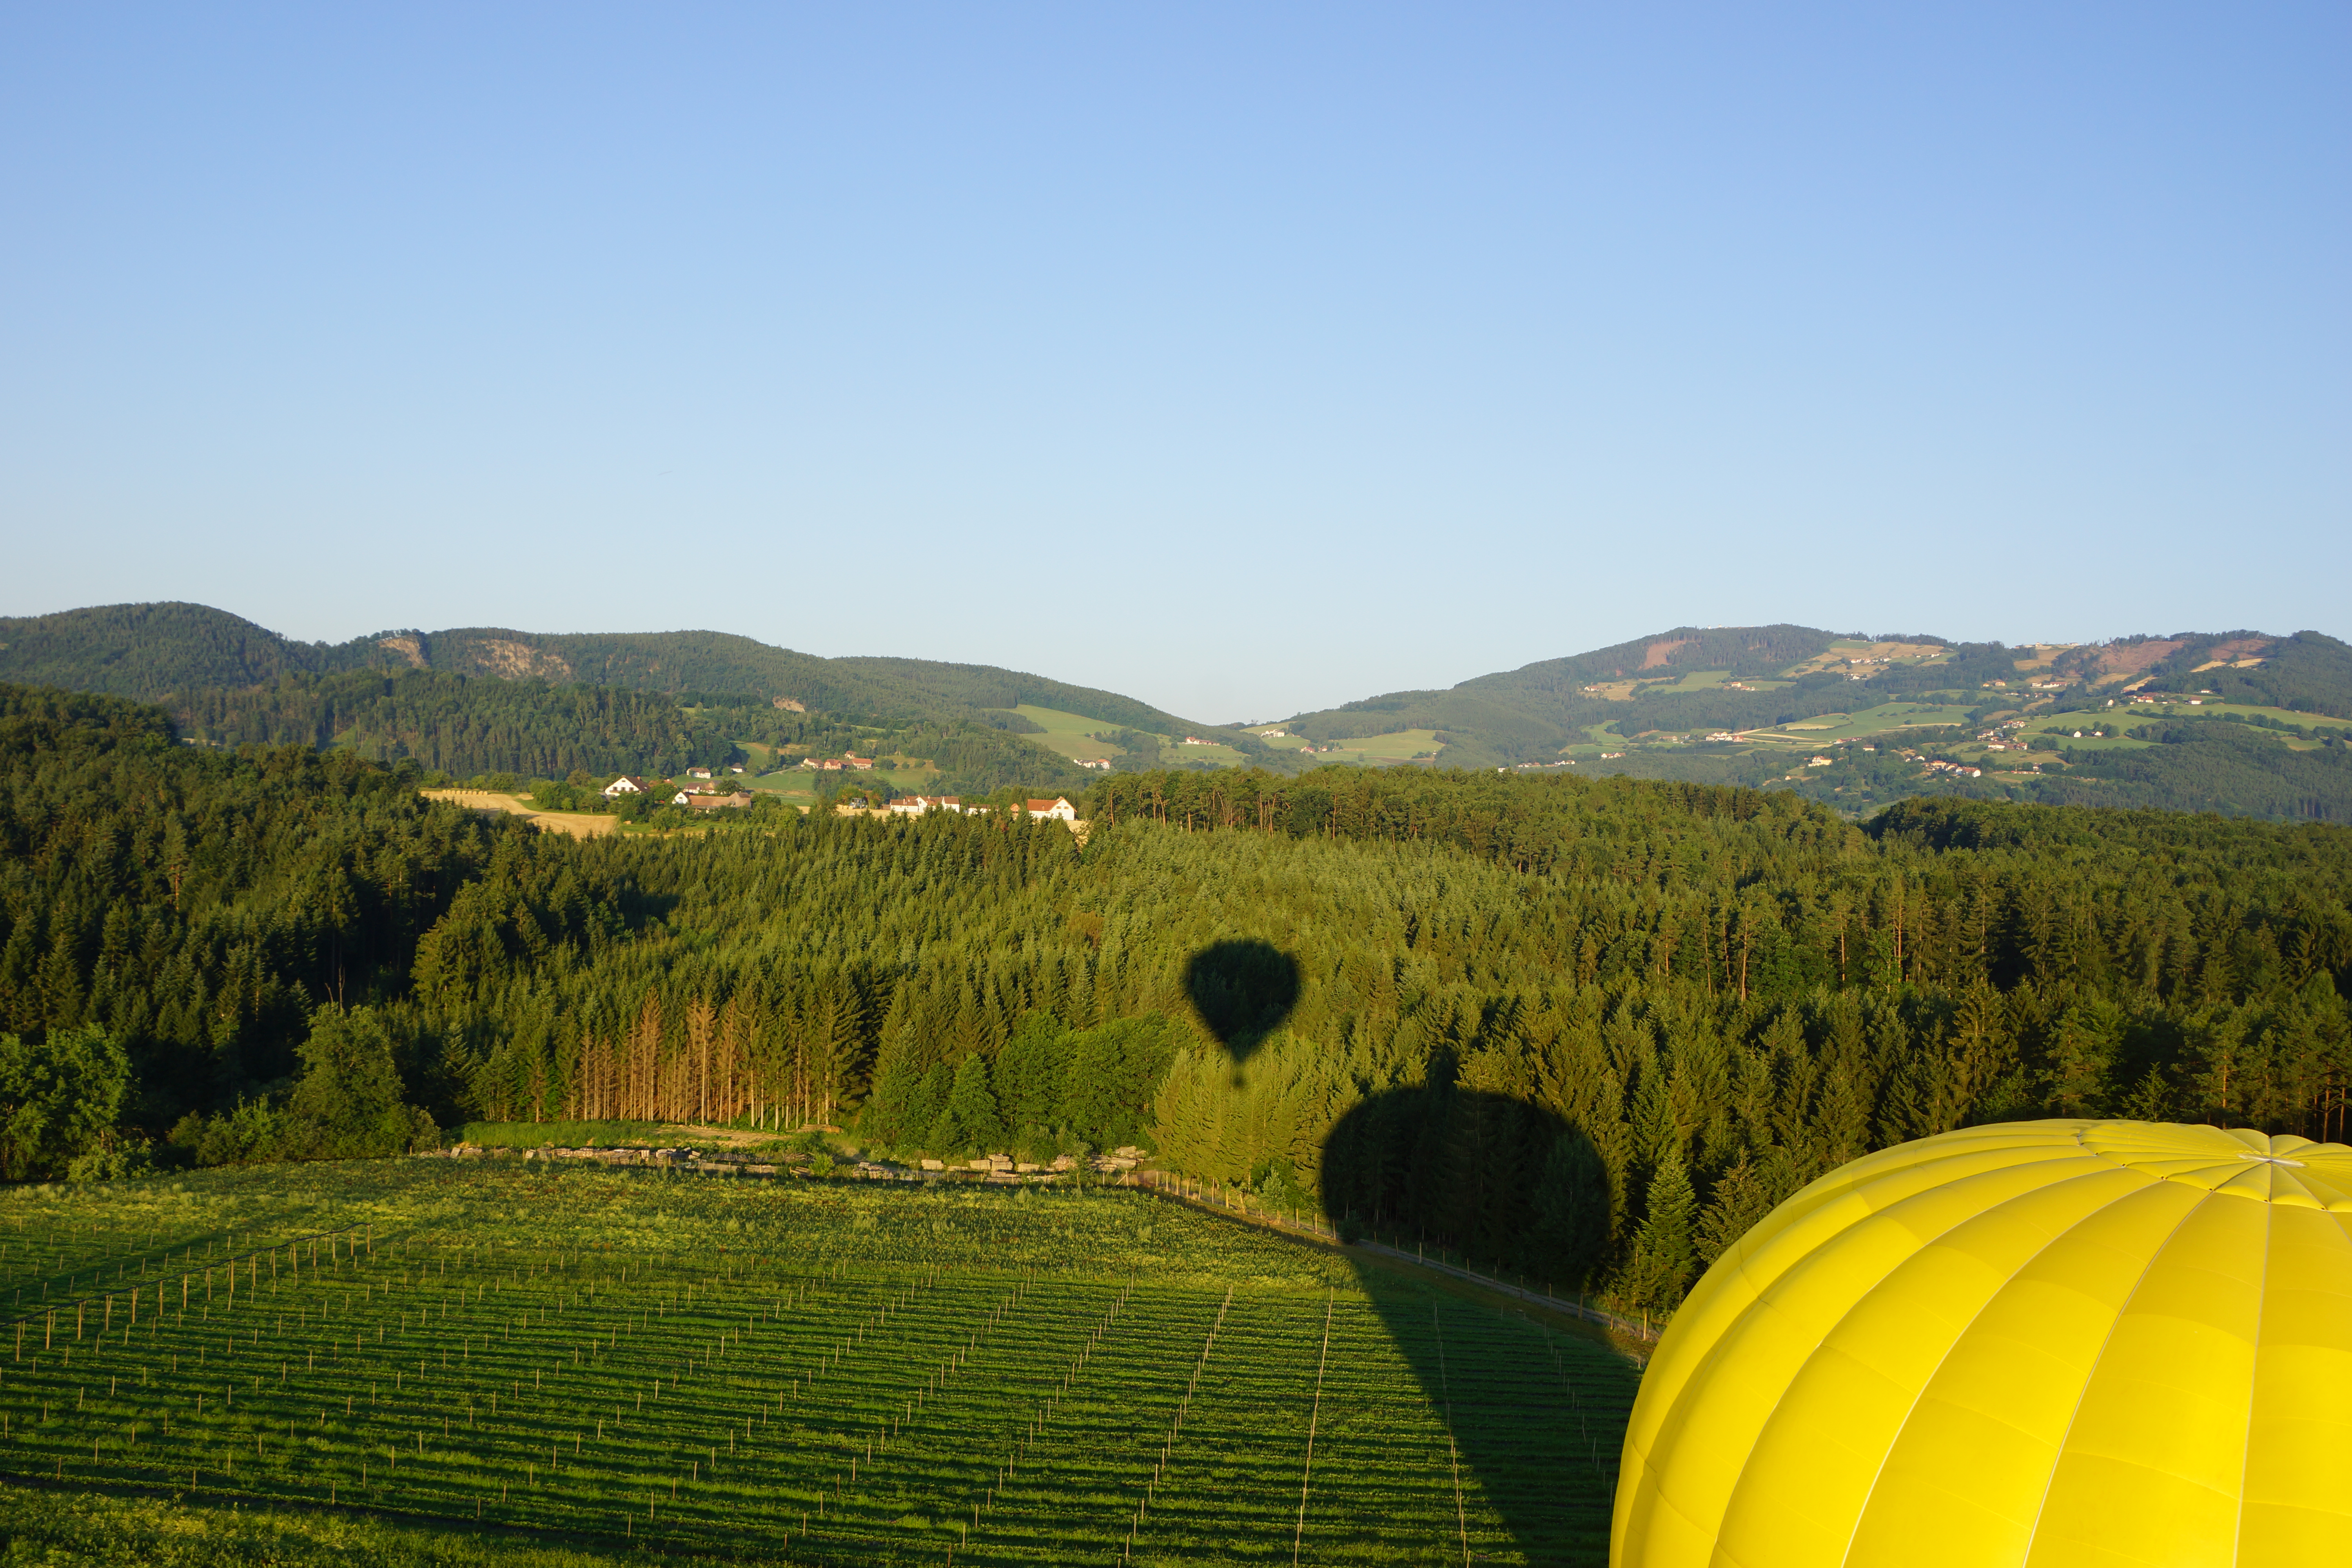
balloon, sky, field, grassland, hill, rural area, grass, pasture, farm, landscape, grass family, plain, hill station, land lot, highland, plantation, agriculture, meadow, plant, photography, vineyard, crop